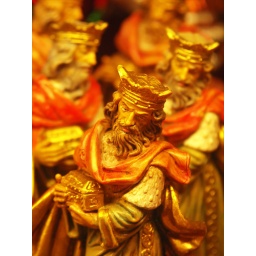
A basket full of wise men/kings on the christmas market in Hamburg